Fantasia (performance)

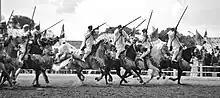
Tbourida in El Jadida

Fantasia has been attested in the ancient times during which it was practised by the Numidians, historian Carlos Henriques Pereira stated that the modern North African fantasia is a watered down version of a Numidian military technique. Fantasia has also been traced back to Arab-Amazigh tribes in the 17th century.